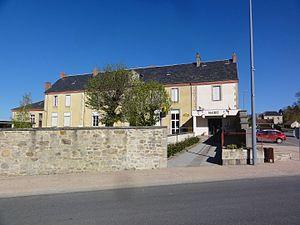
Saint-Maurice-près-Pionsat est une commune française de la région naturelle et culturelle des Combrailles au nord-ouest du Massif central, dans le département du Puy-de-Dôme en Auvergne, dans la région administrative d'Auvergne-Rhône-Alpes.